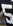
Number: 5